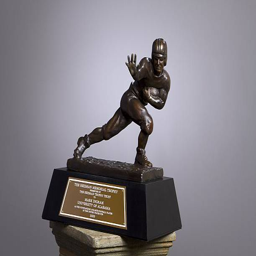
detail view of award category belonging running back american football player .